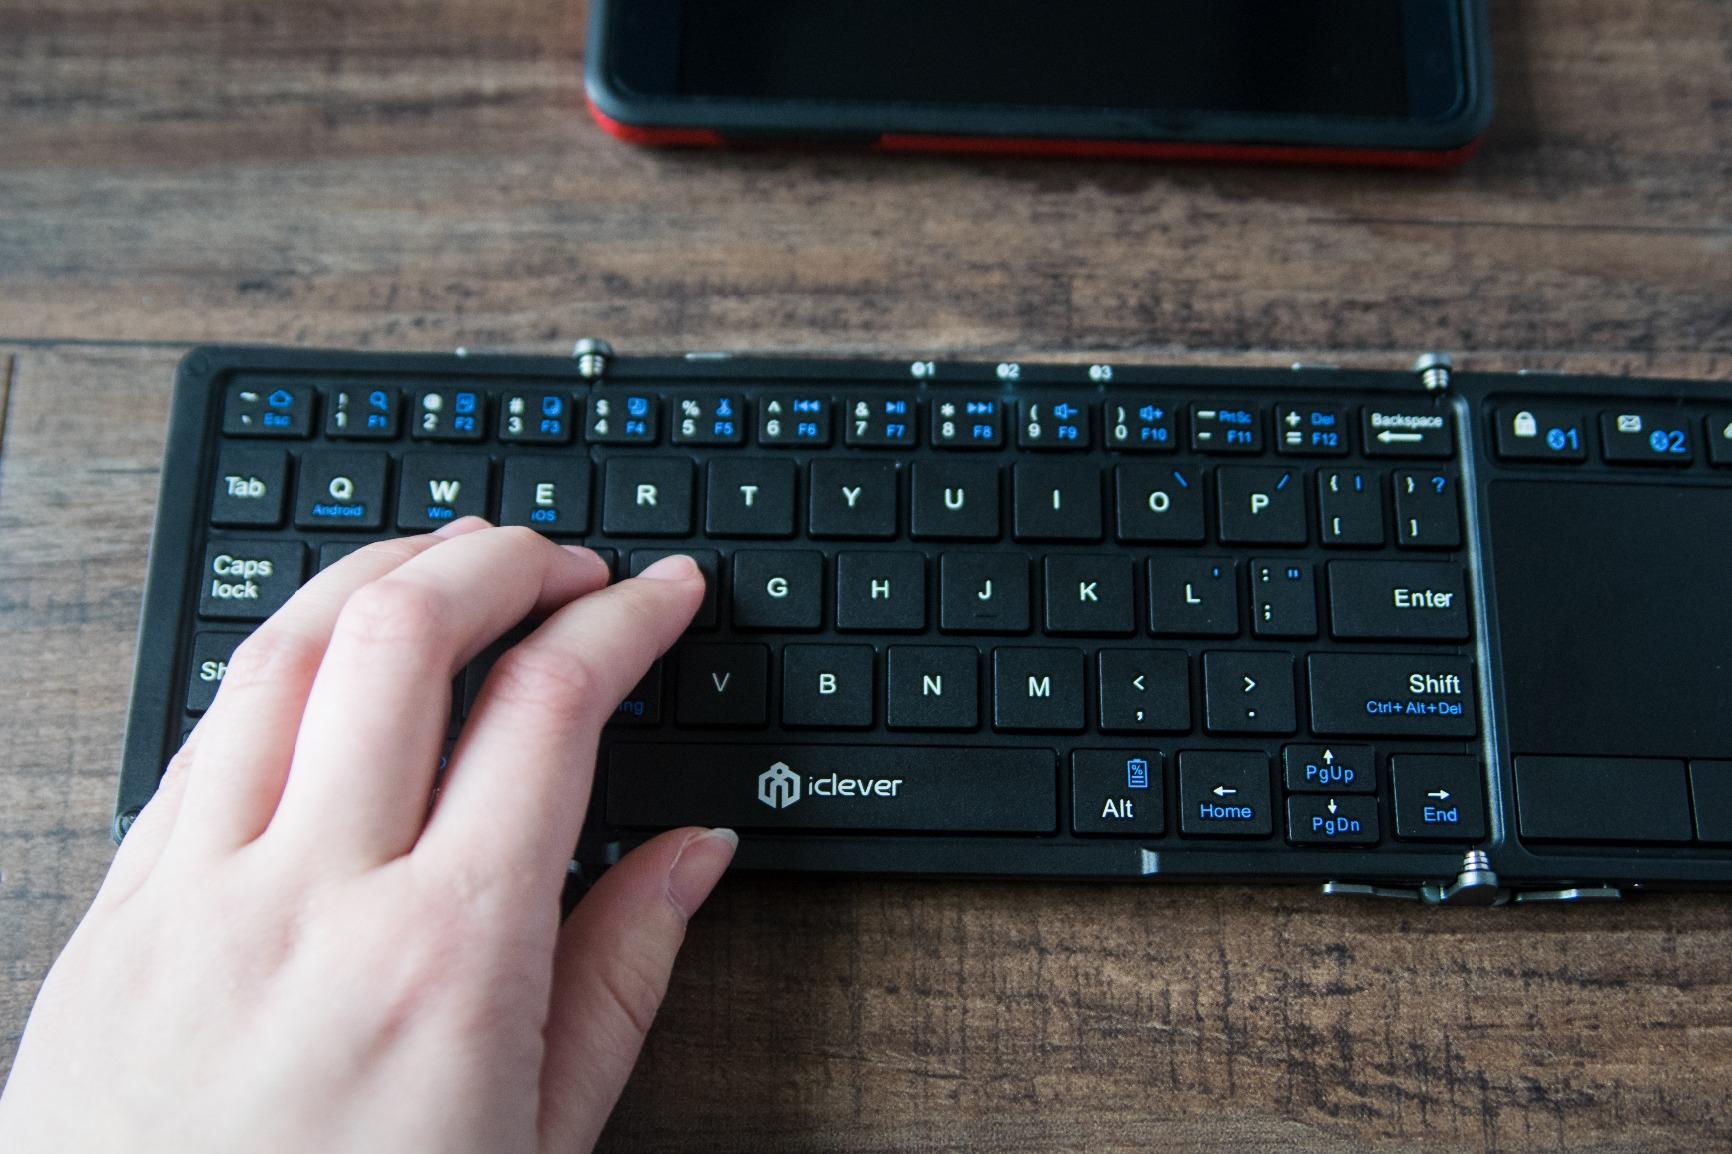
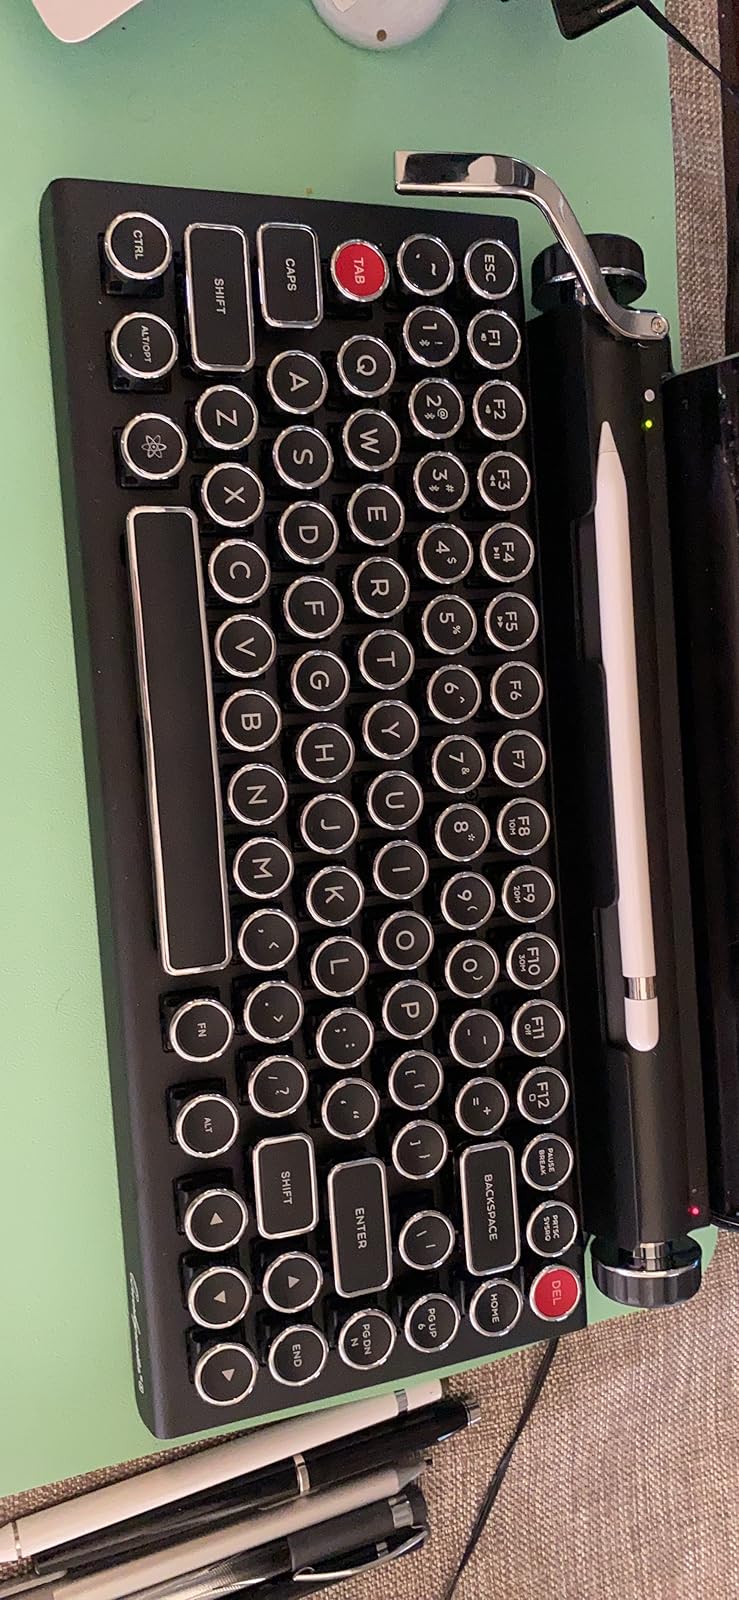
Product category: keyboard
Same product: no